Answer in natural language. Considering the relative positions, is Doorway to the left or right of threeseater sofa with dark cushions? Choose between the following options: right or left
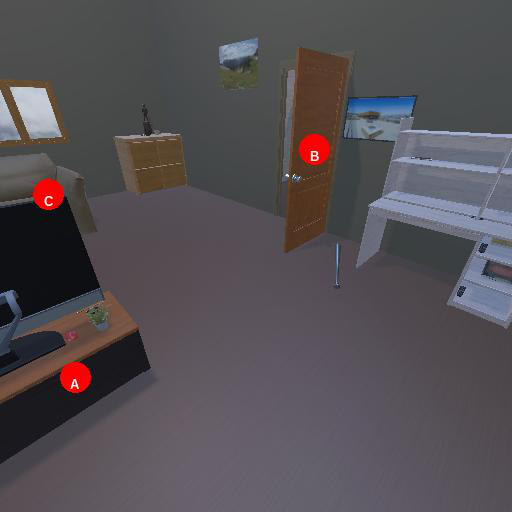
<answer>right</answer>